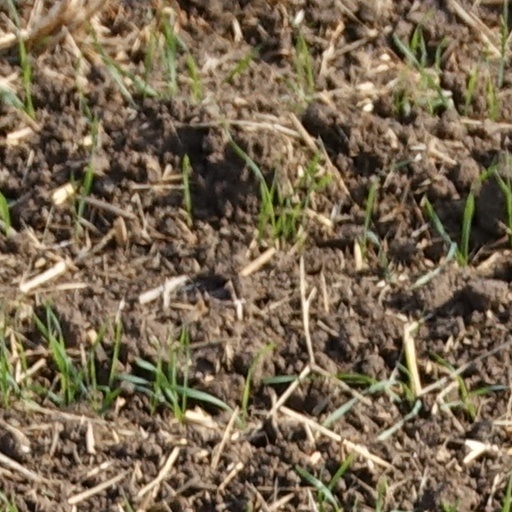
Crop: wheat